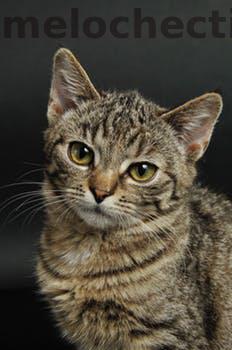
Label: Watermark